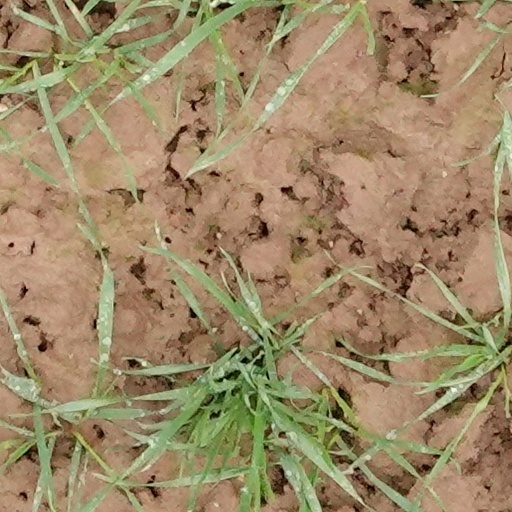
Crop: wheat